Panait Mușoiu

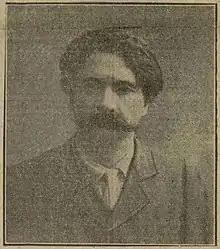

Panait Mușoiu (18 November 1864 – 14 November 1944) was a Romanian anarchist and socialist activist, the author of the first Romanian translation of "The Communist Manifesto". He was one of the main figures of anarchism in Romania and the founder of several left-wing magazines ("Munca", "Mișcarea socială", "Revista ideei") in which he published several articles on political and social issues, with the purpose of "emancipating the people".